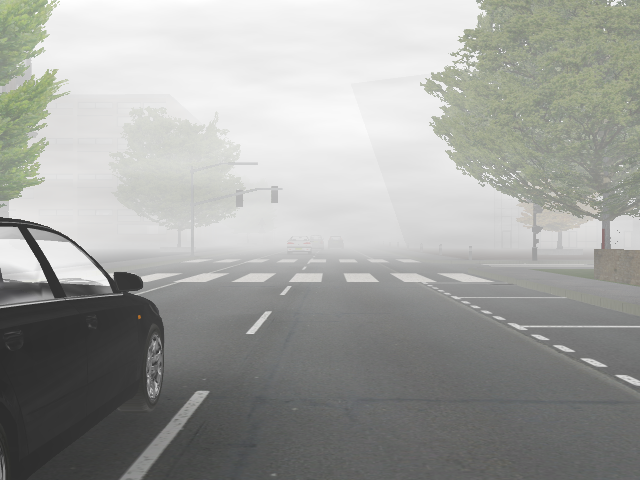
Weather: foggy or hazy